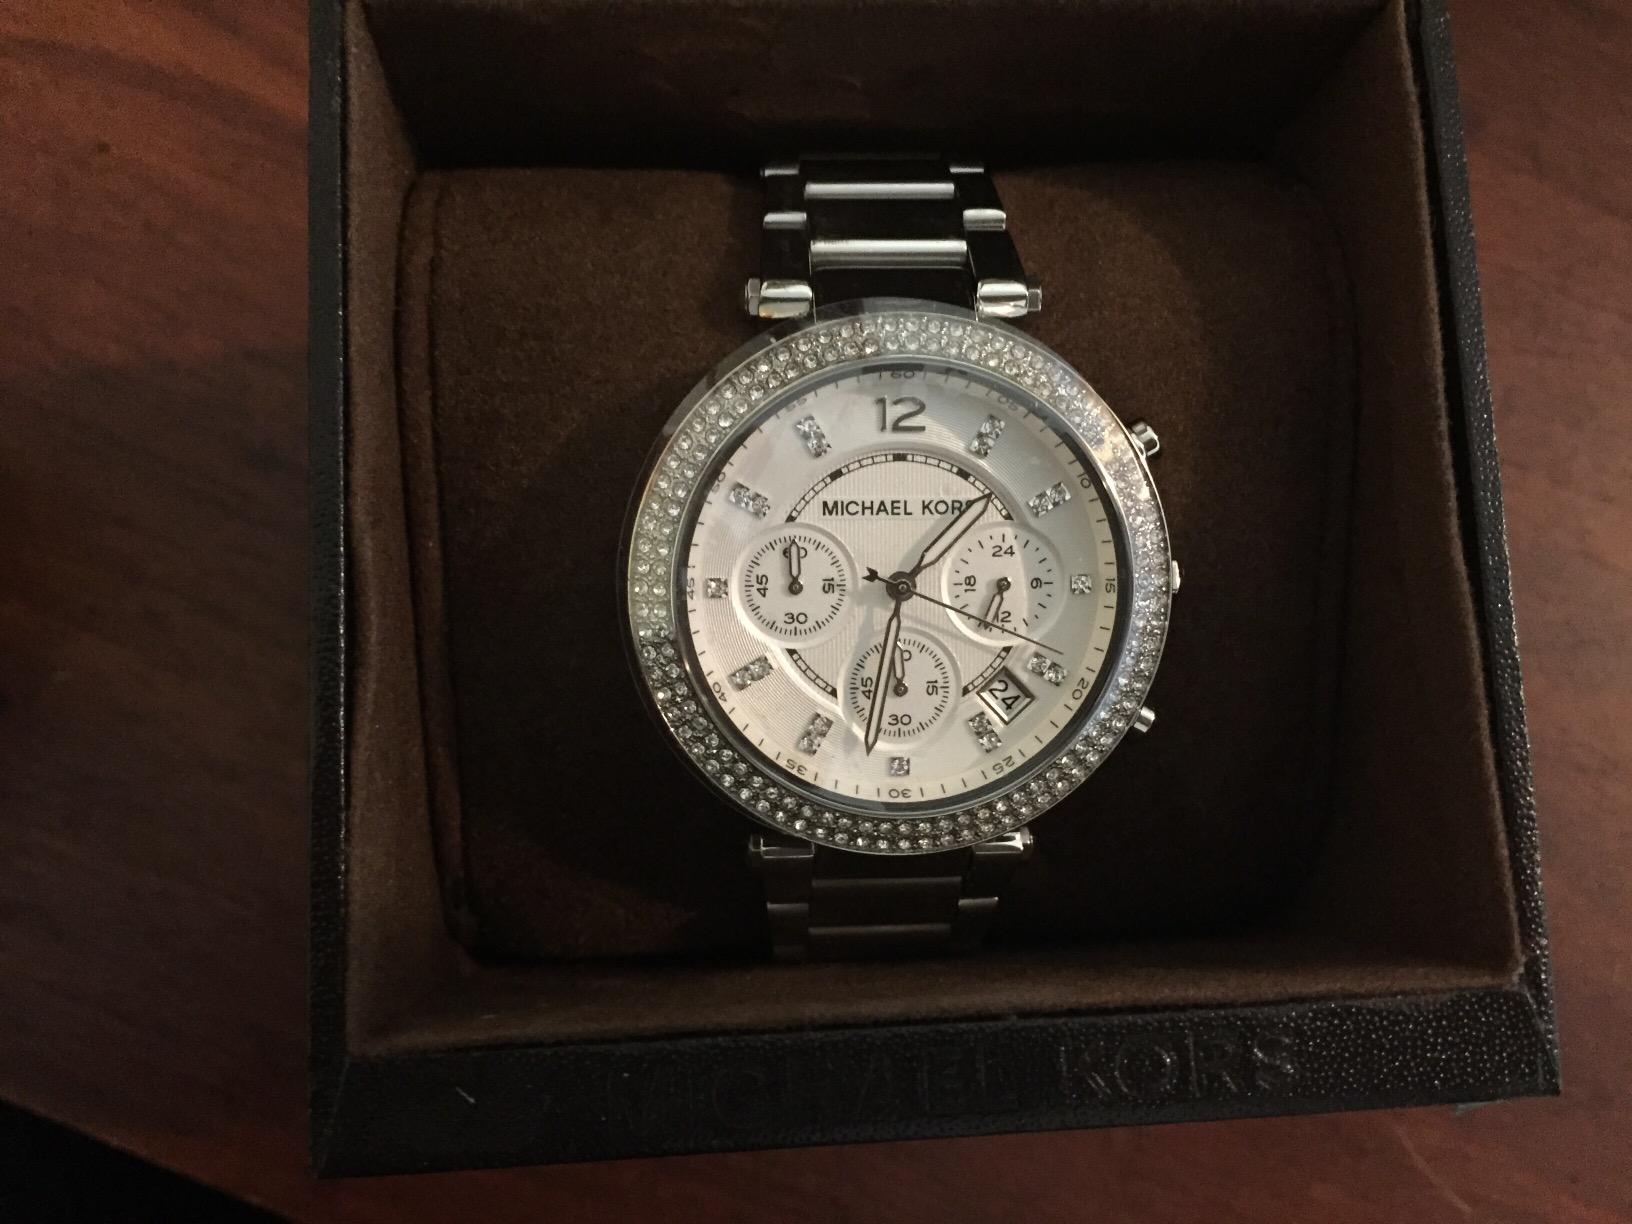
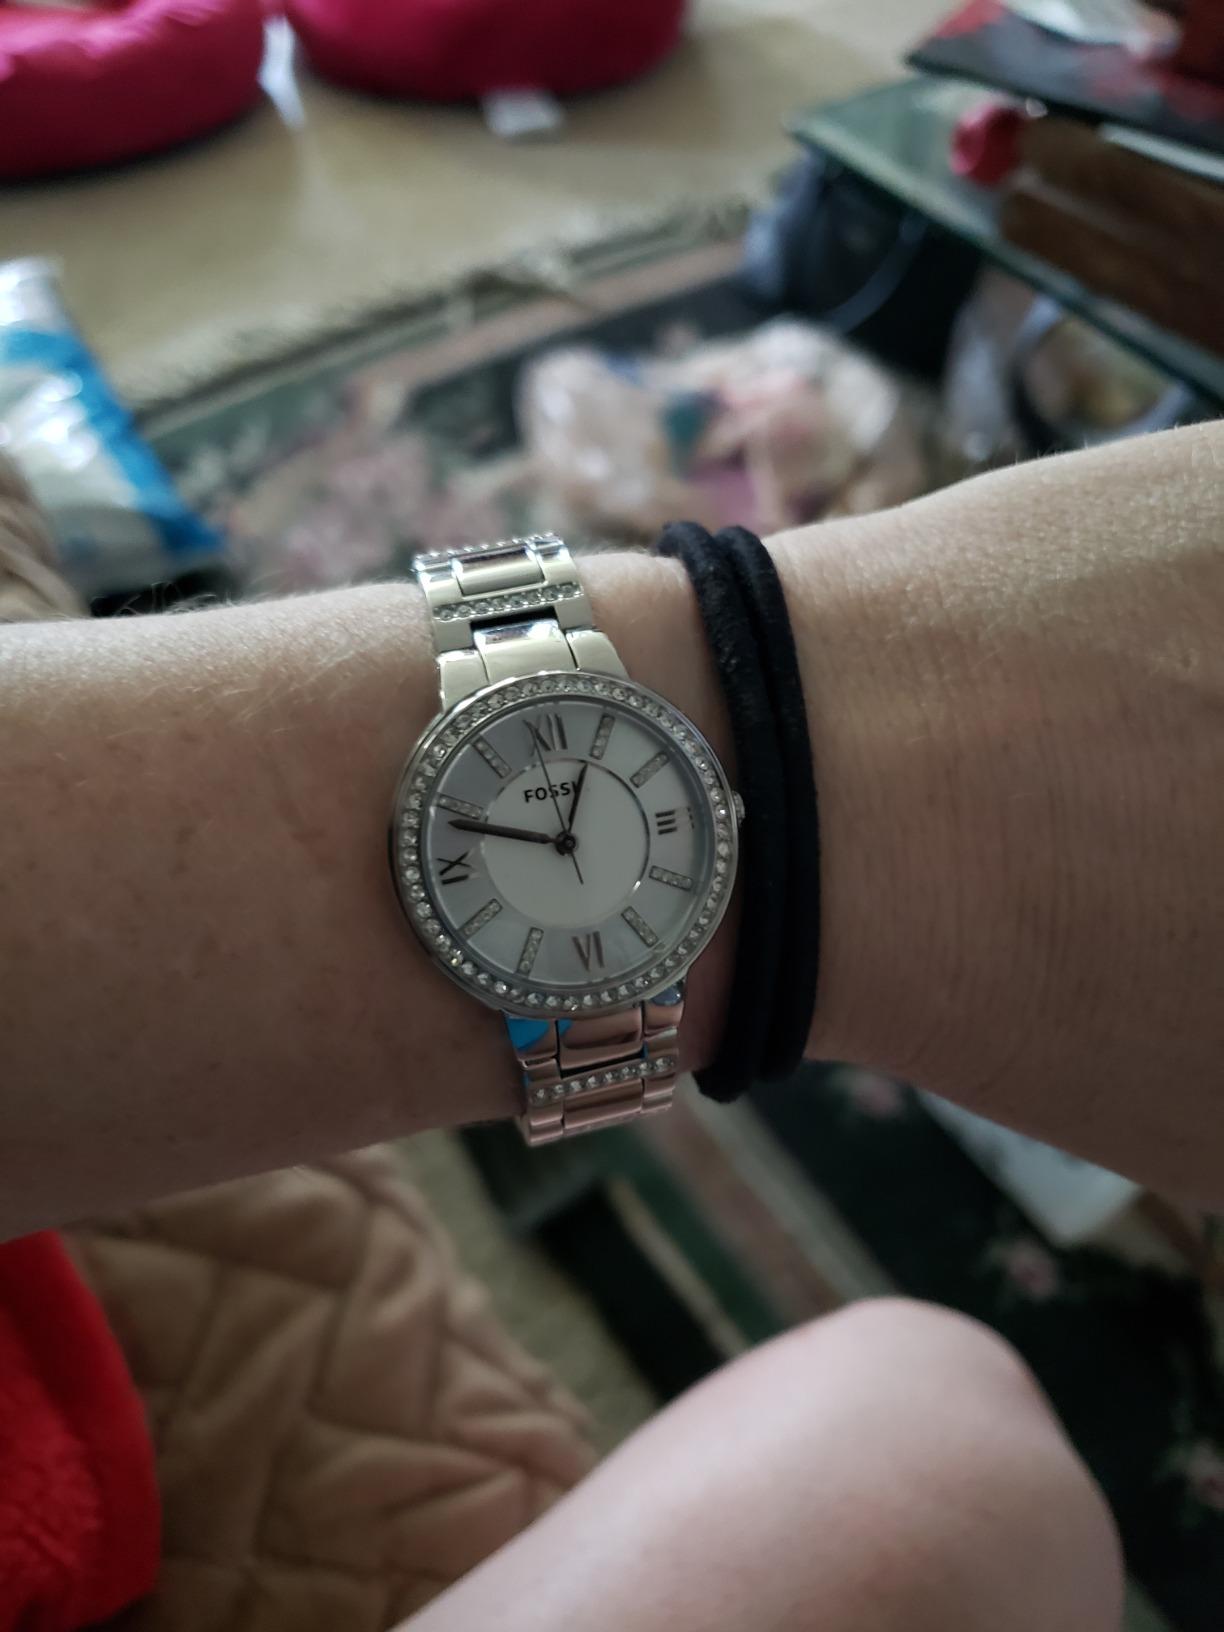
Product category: accessories_watch
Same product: no